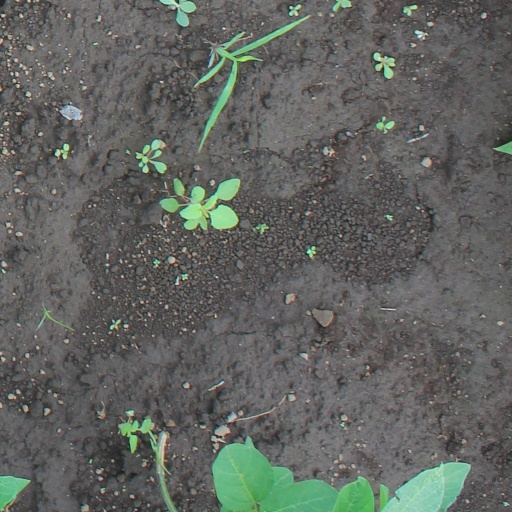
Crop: soybean